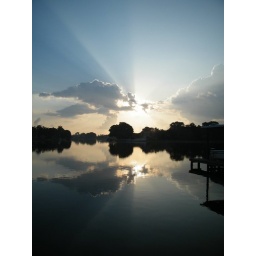
cloud and rays of sunshine in the sky and reflected in the water below